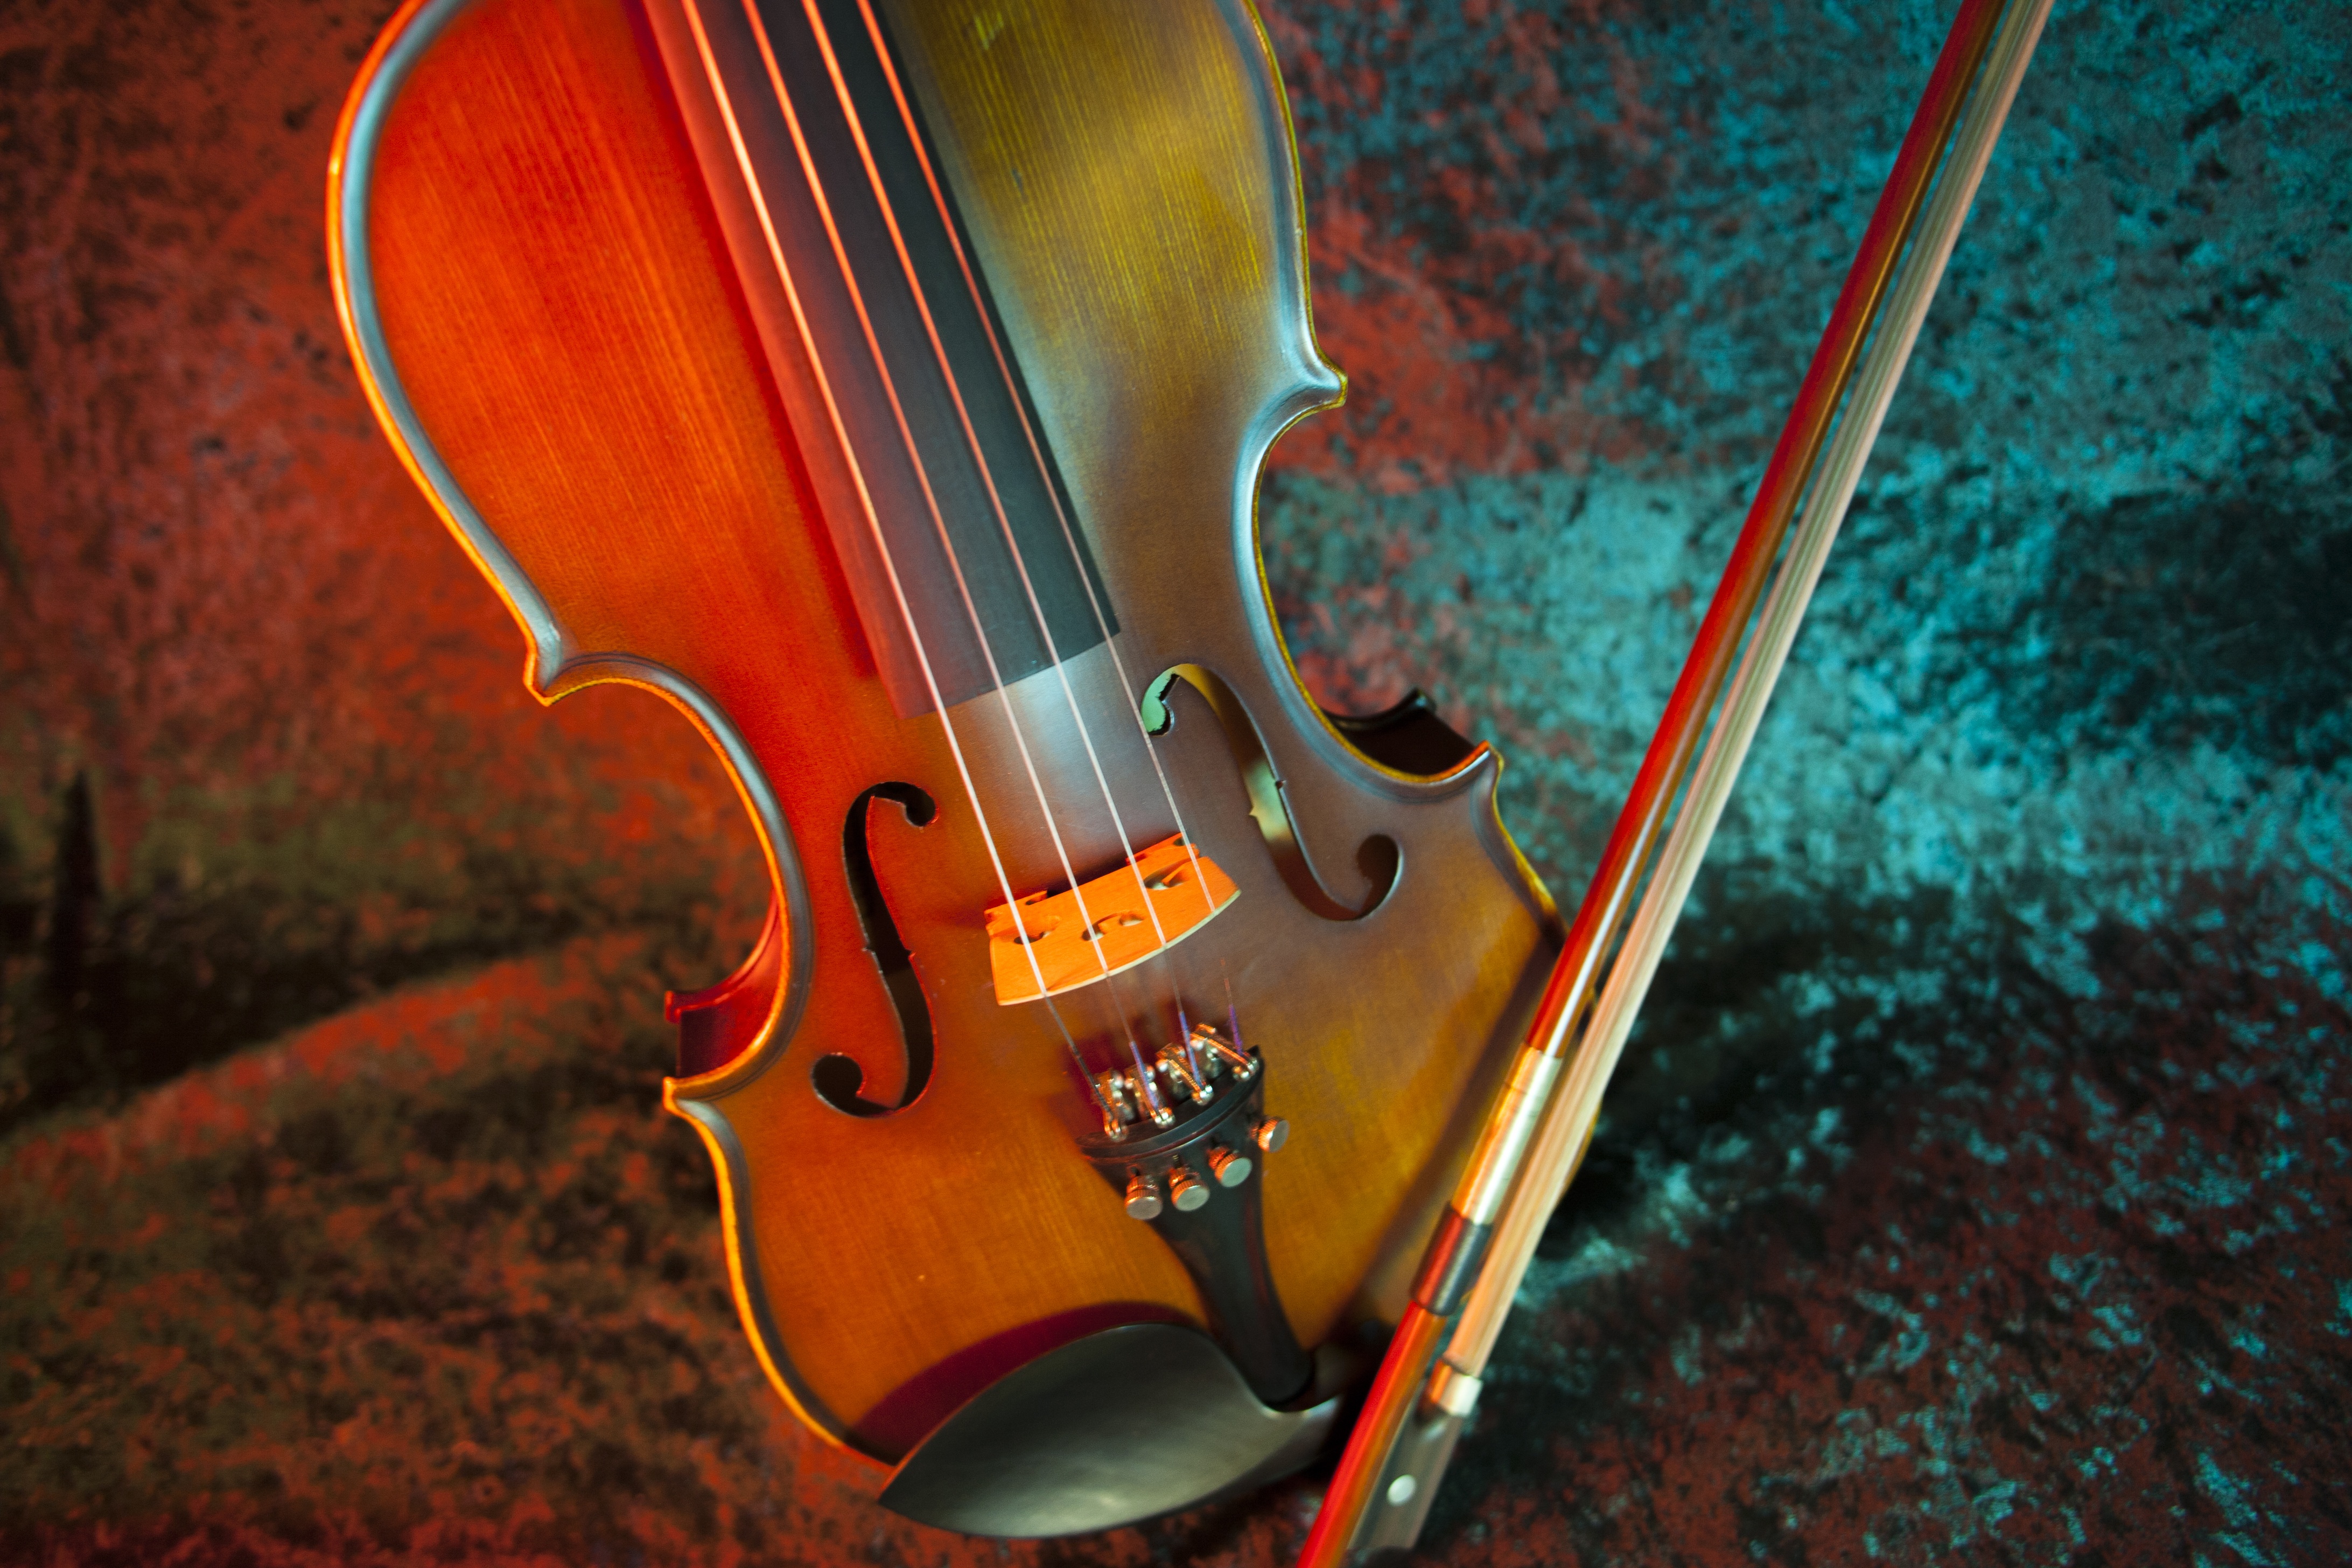
guitar, acoustic guitar, instrument, musical instrument, close up, violin, classical, bow, strings, bass guitar, viola, string instrument, bowed string instrument, violin family, plucked string instruments, acoustic electric guitar